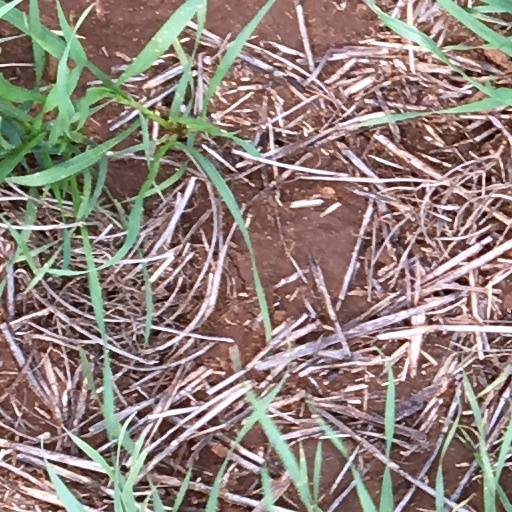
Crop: wheat